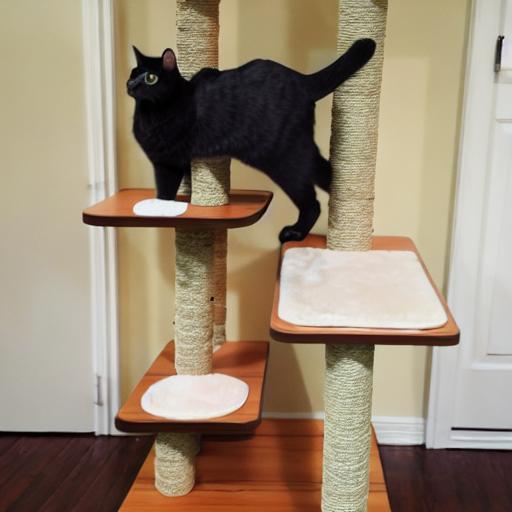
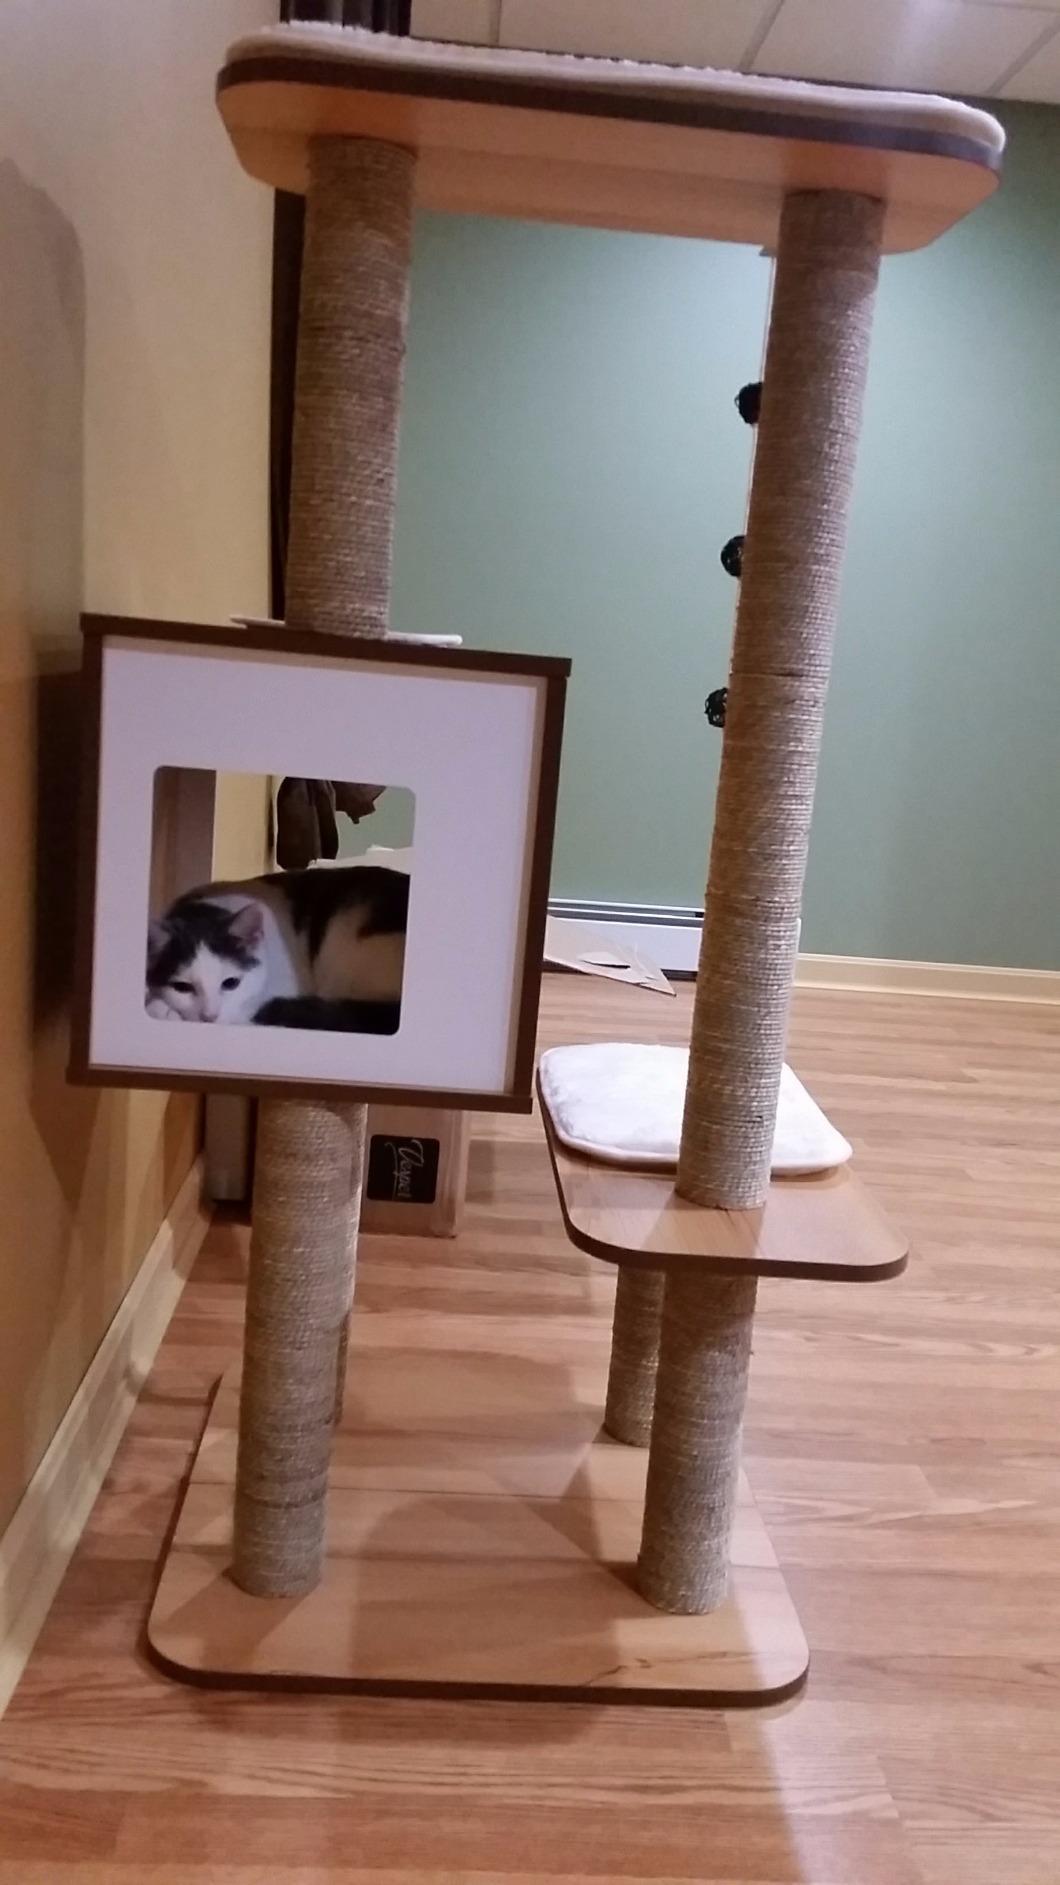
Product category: items_cat tree
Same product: no